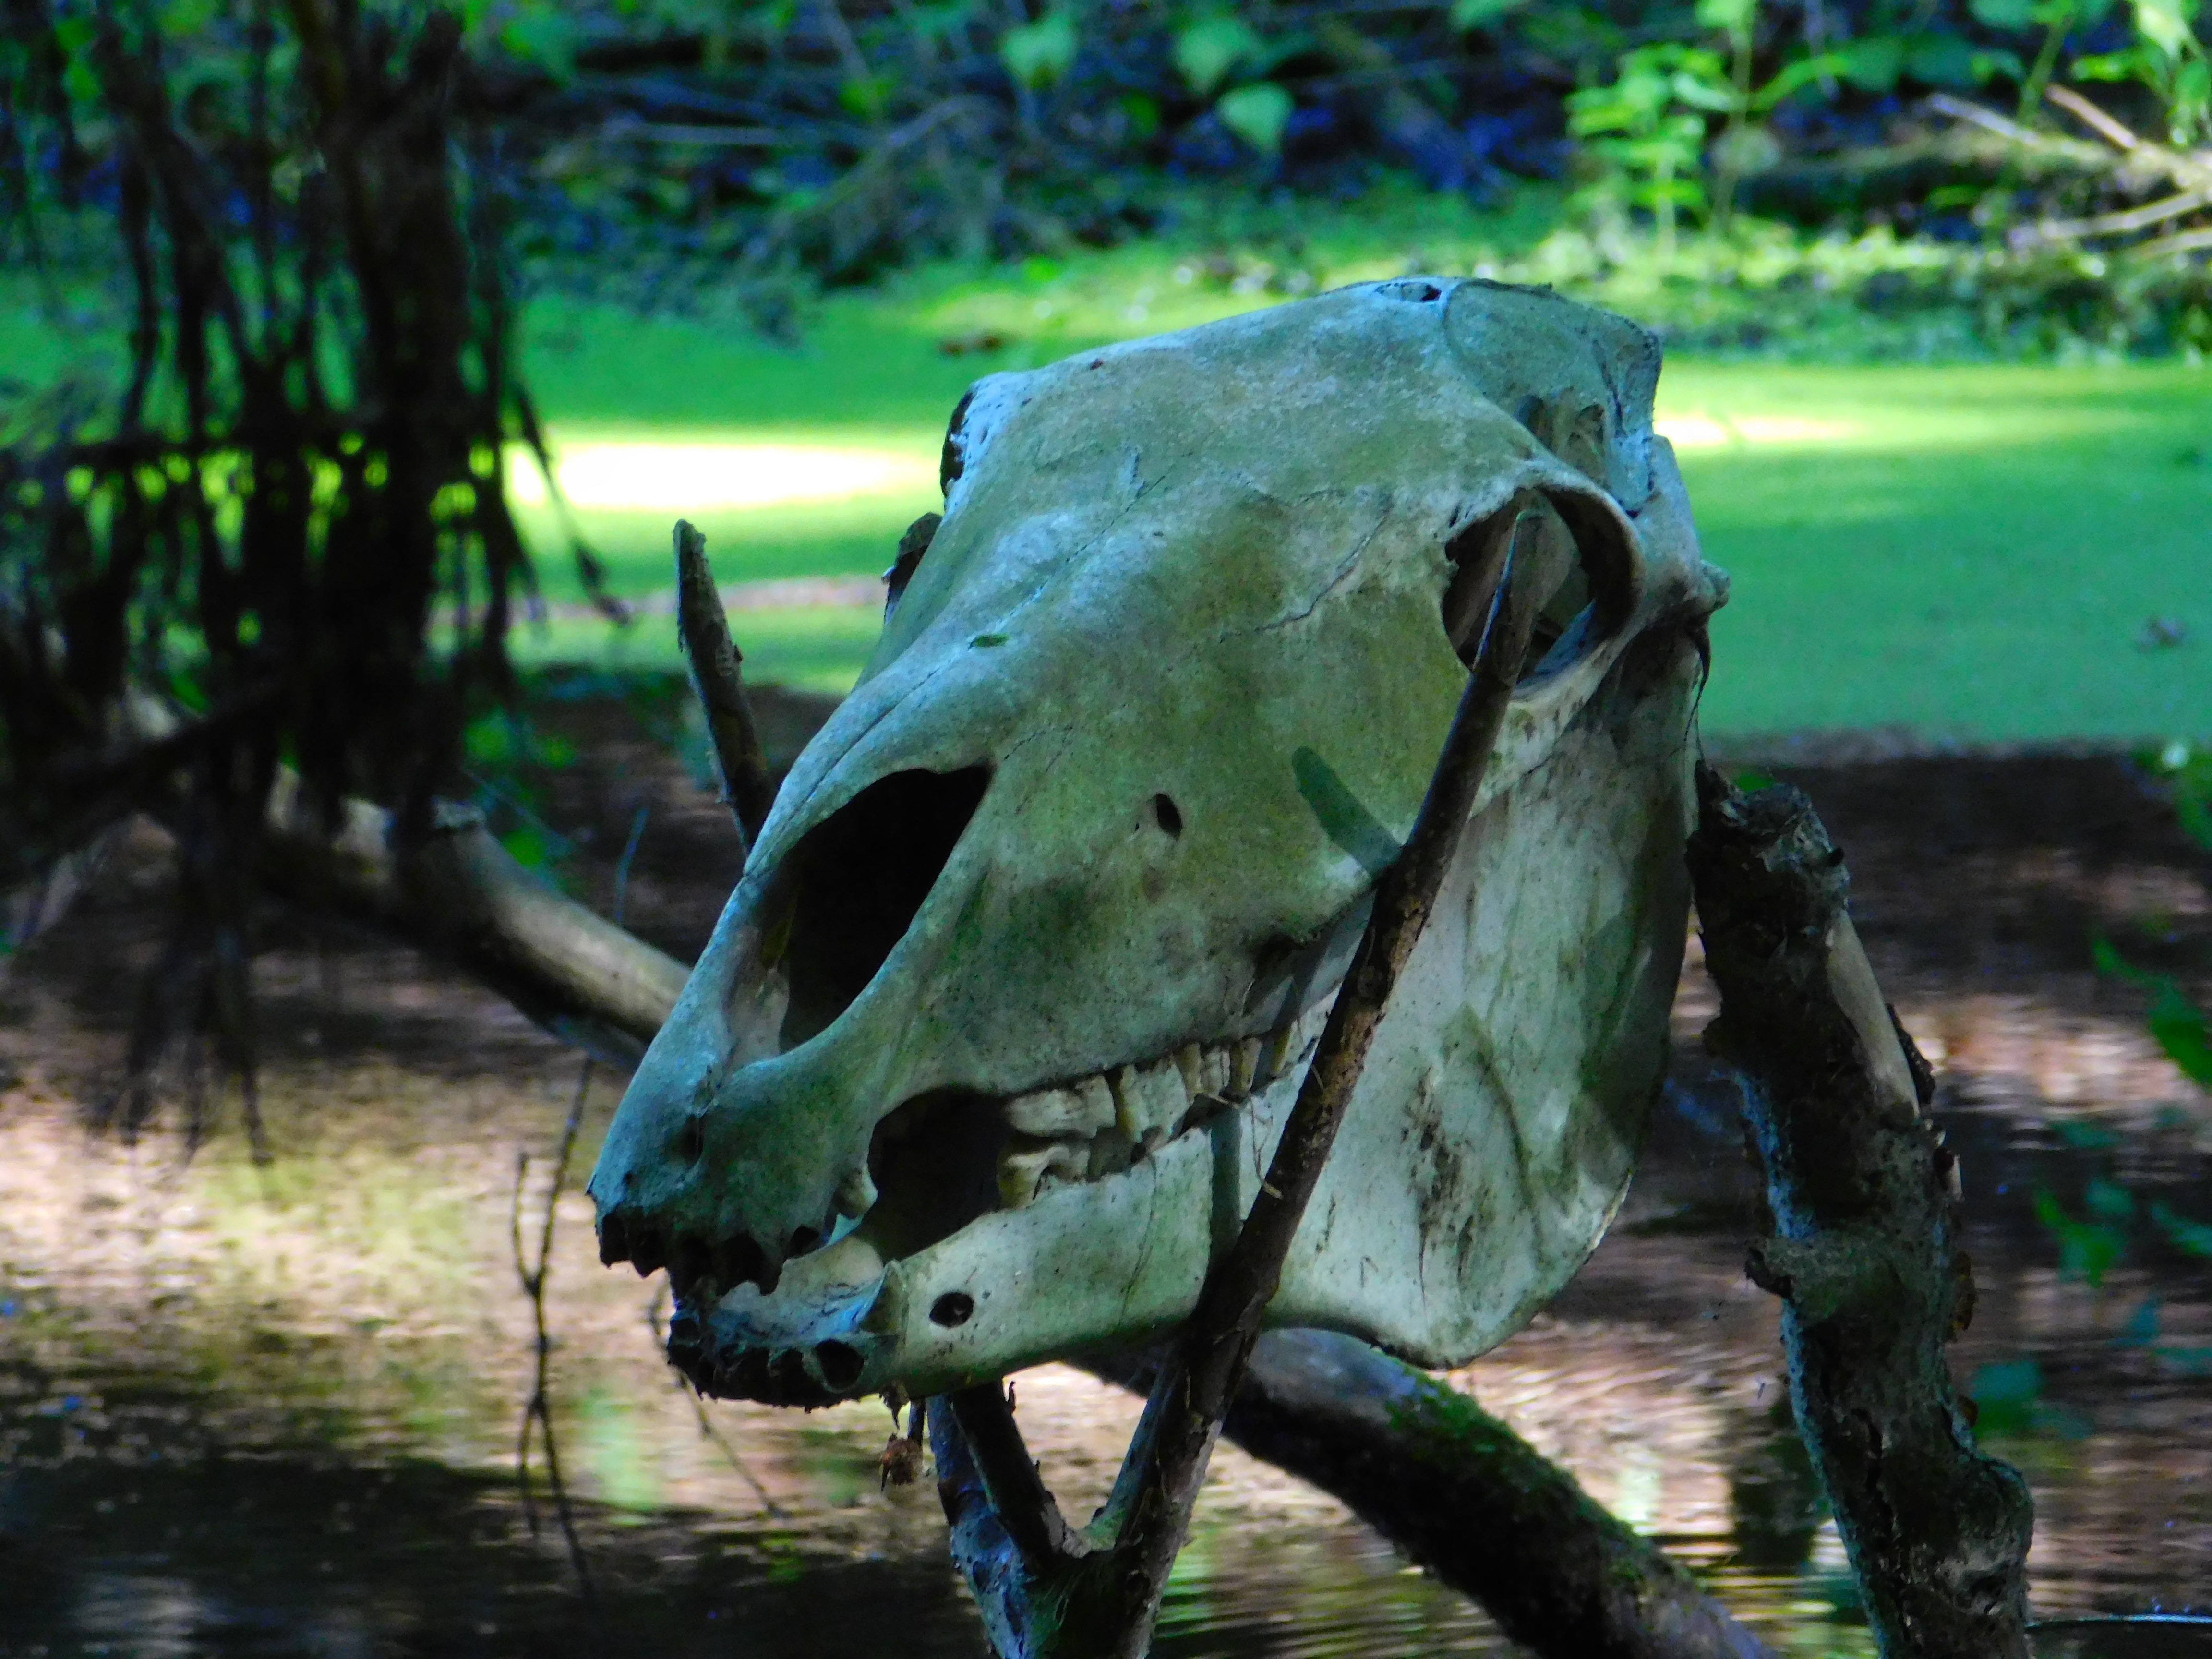
tree, nature, swamp, leaf, wildlife, statue, zoo, green, jungle, amphibian, skull, fauna, sculpture, denmark, skeleton, paleolithic village